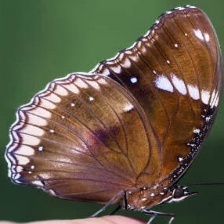
Species: GREAT EGGFLY